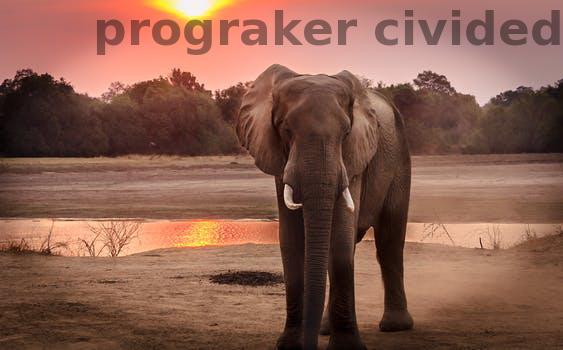
Label: Watermark